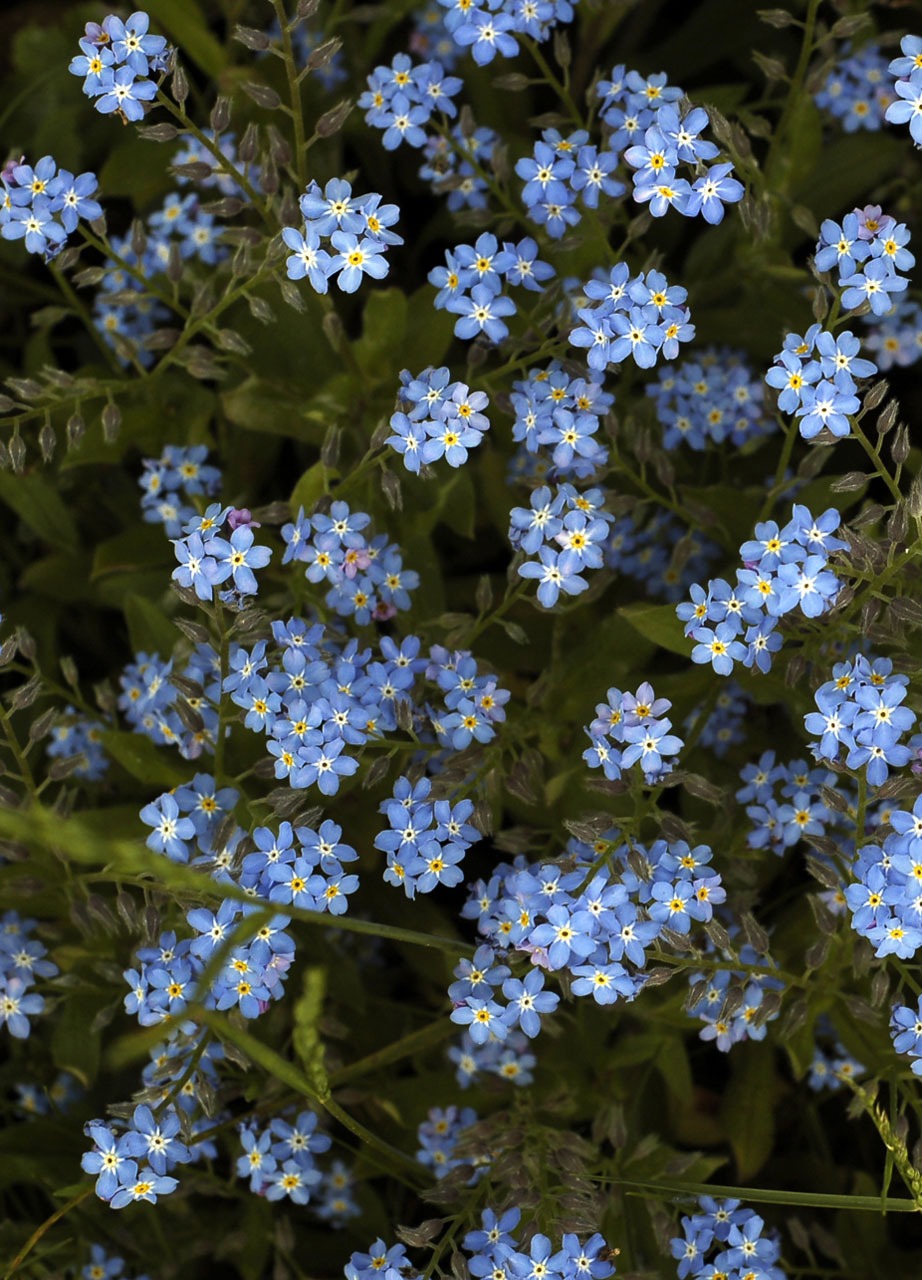
blossom, plant, flower, summer, herb, botany, blue, garden, flora, plants, wildflower, flowers, forget me not, background, aster, candytuft, flowering plant, borage family, annual plant, land plant, evergreen candytuft